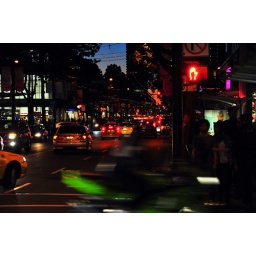
A green bike whizzes by me, it's quite dark, and I don't even have a tripod. Robson Street, Vancouver.